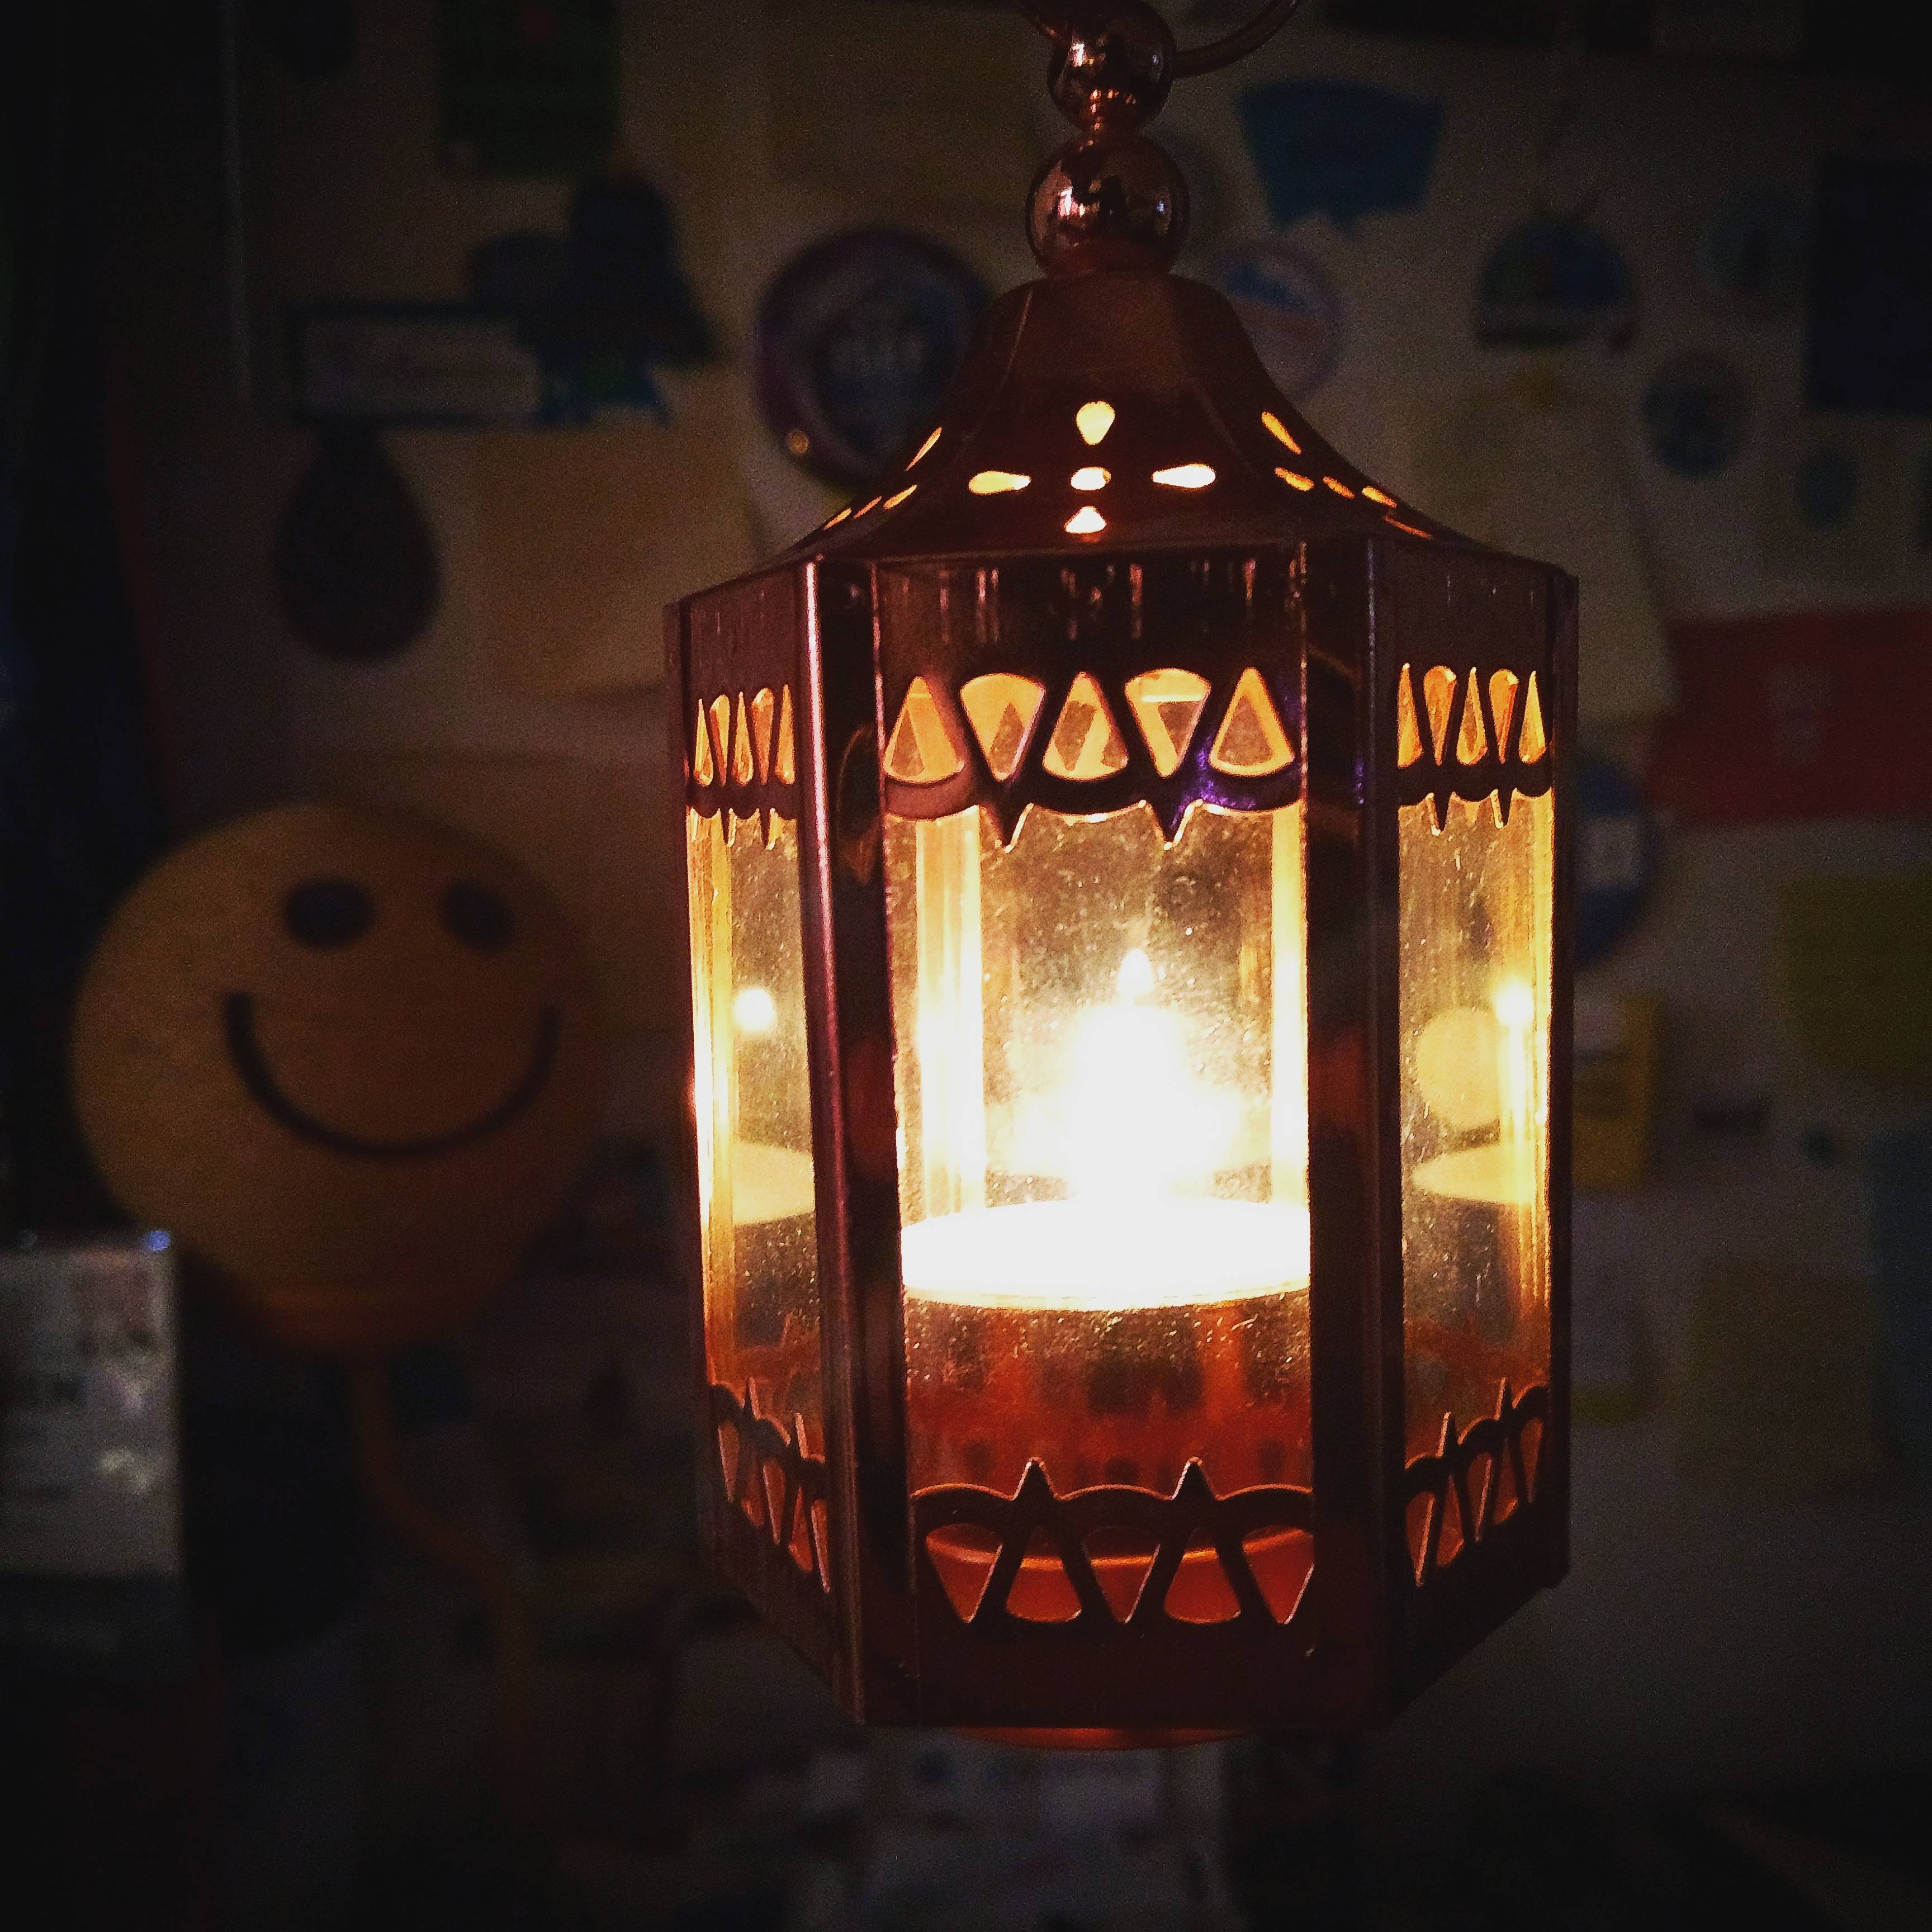
islamic art, lighting, light fixture, lantern, light, nightlight, lamp, facial hair, lighting accessory, italian food, darkness, interior design, cuisine